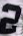
Number: 2